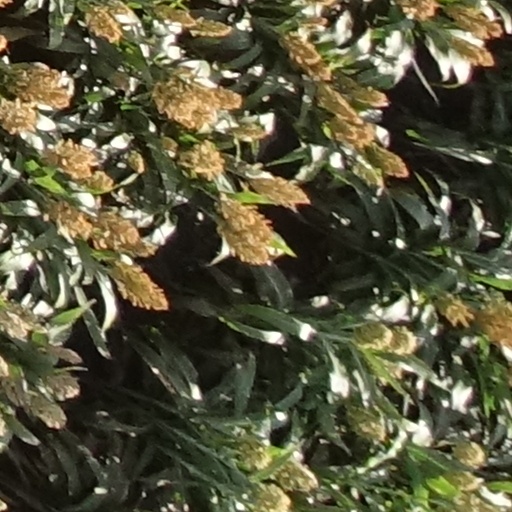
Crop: sorghum